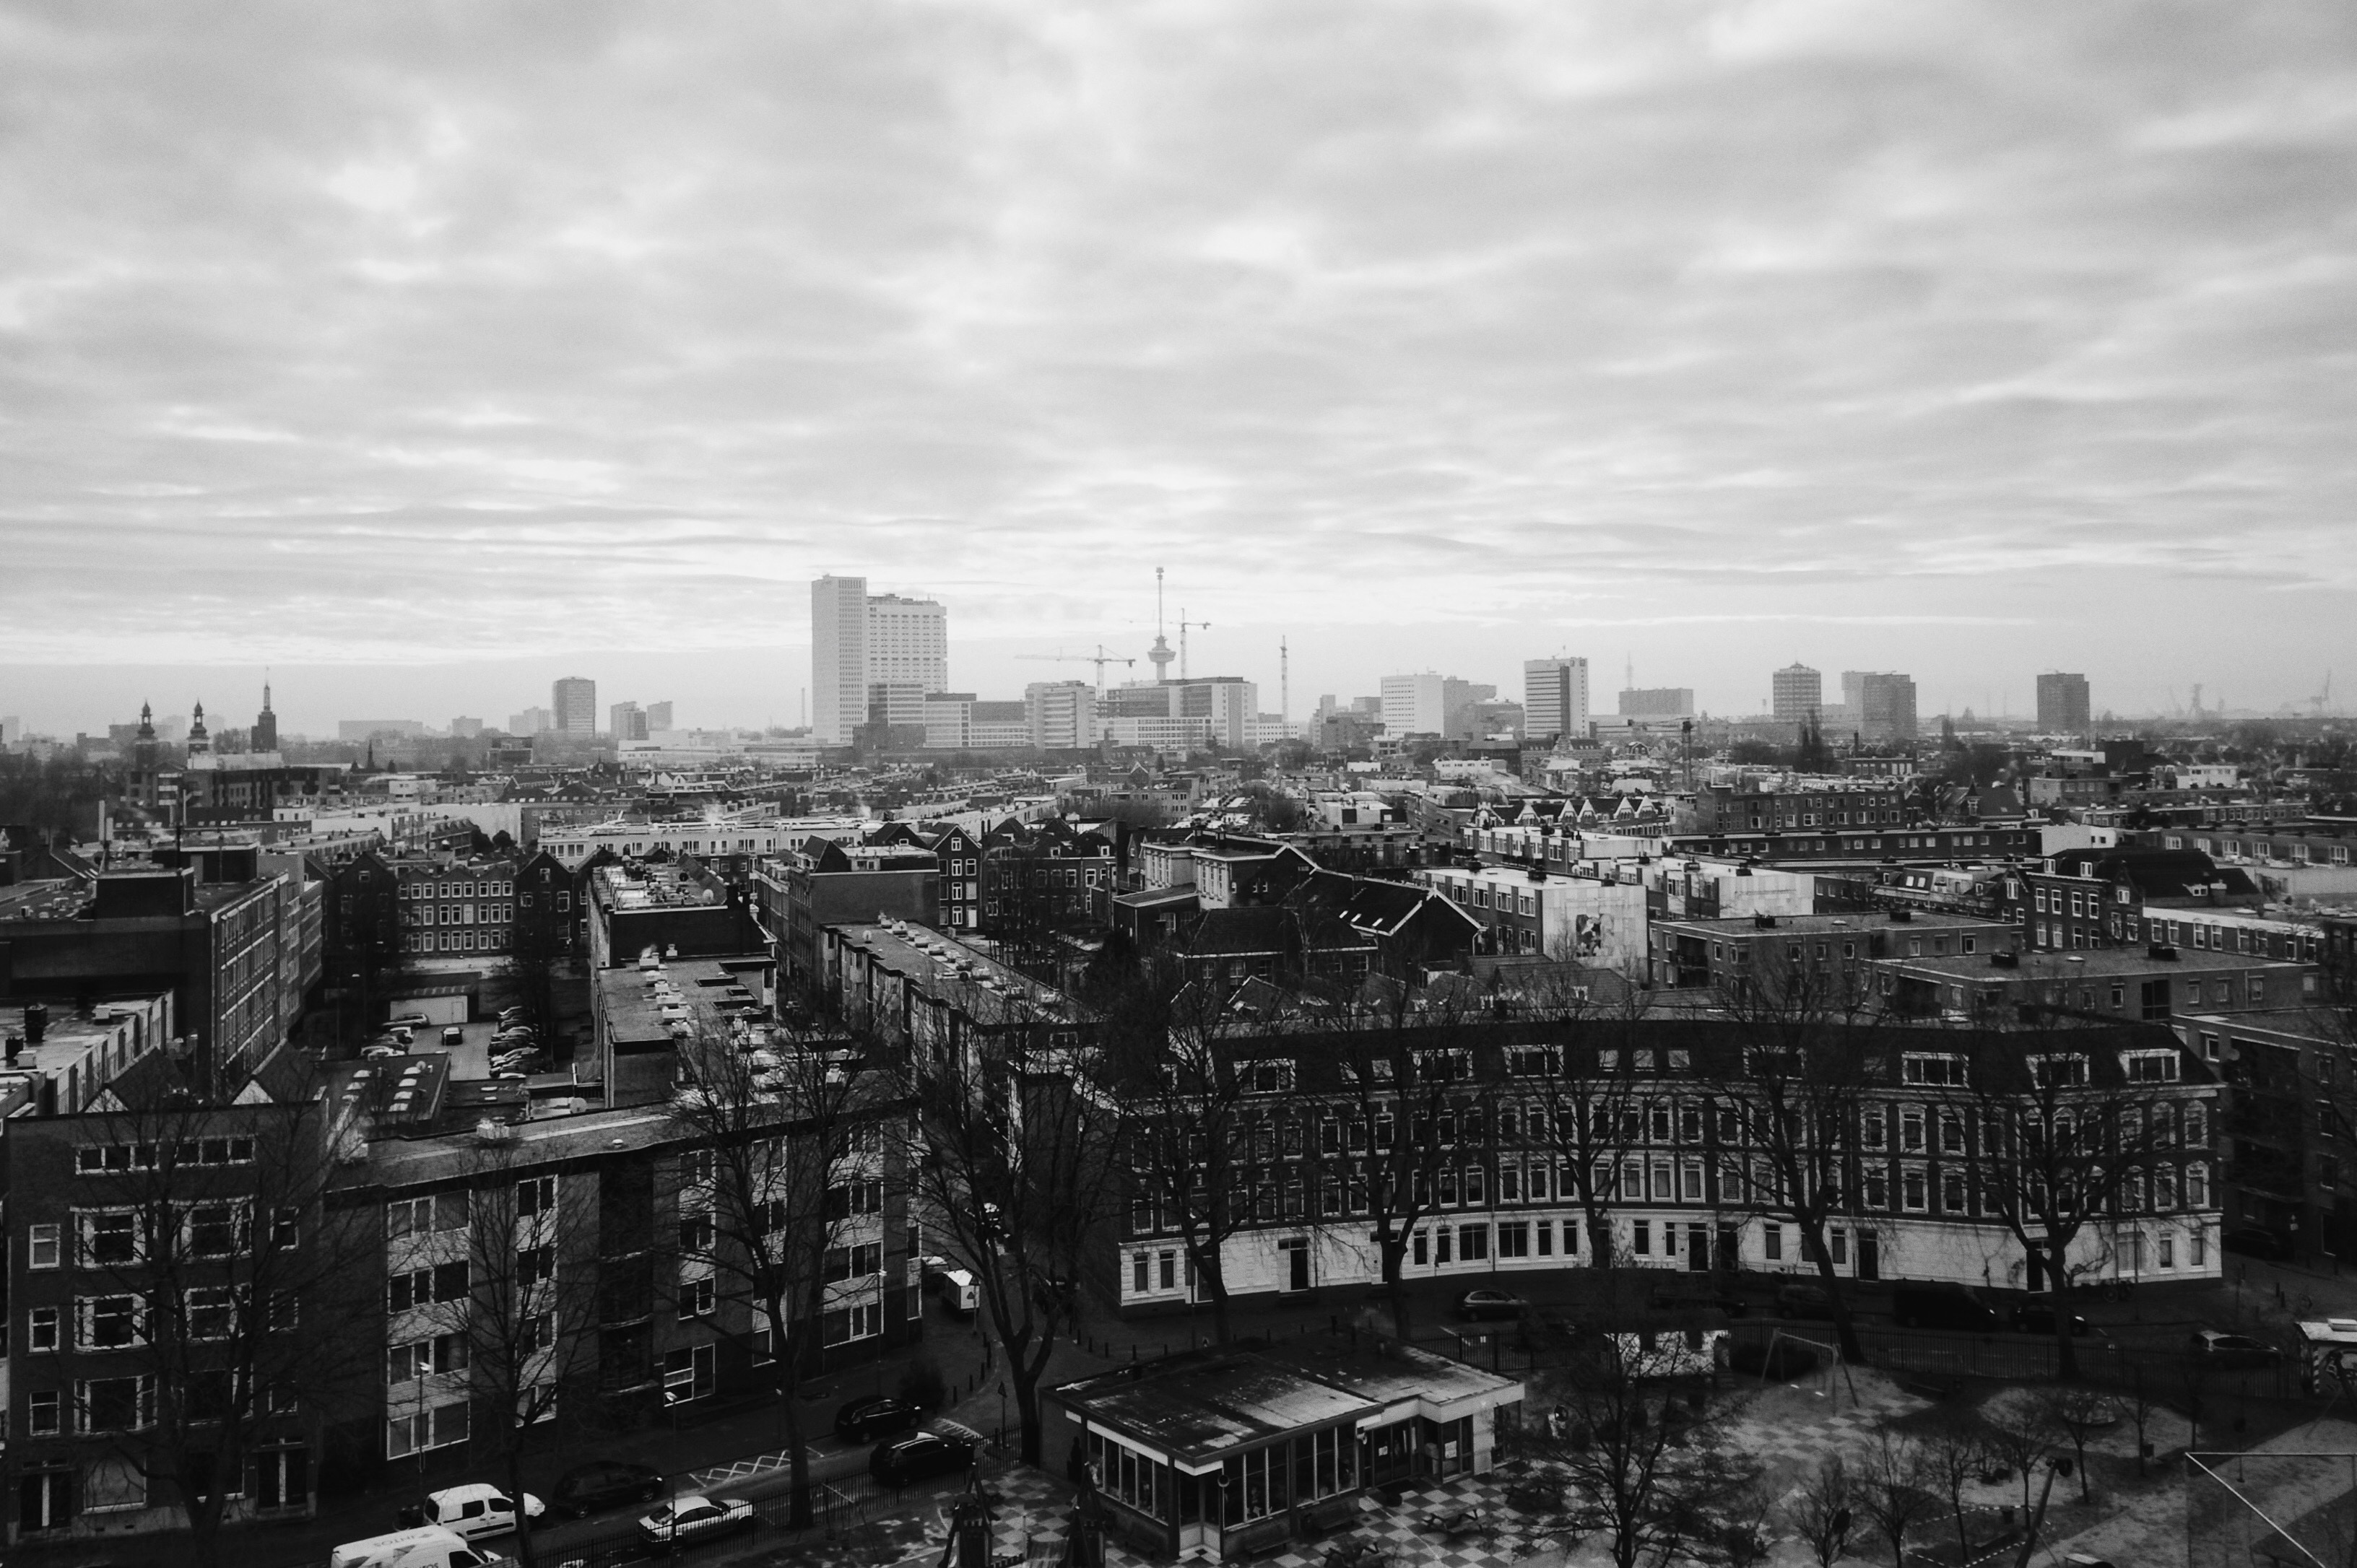
black and white, skyline, photography, city, skyscraper, cityscape, panorama, downtown, suburb, monochrome, tower block, metropolis, aerial photography, urban area, monochrome photography, residential area, human settlement, metropolitan area